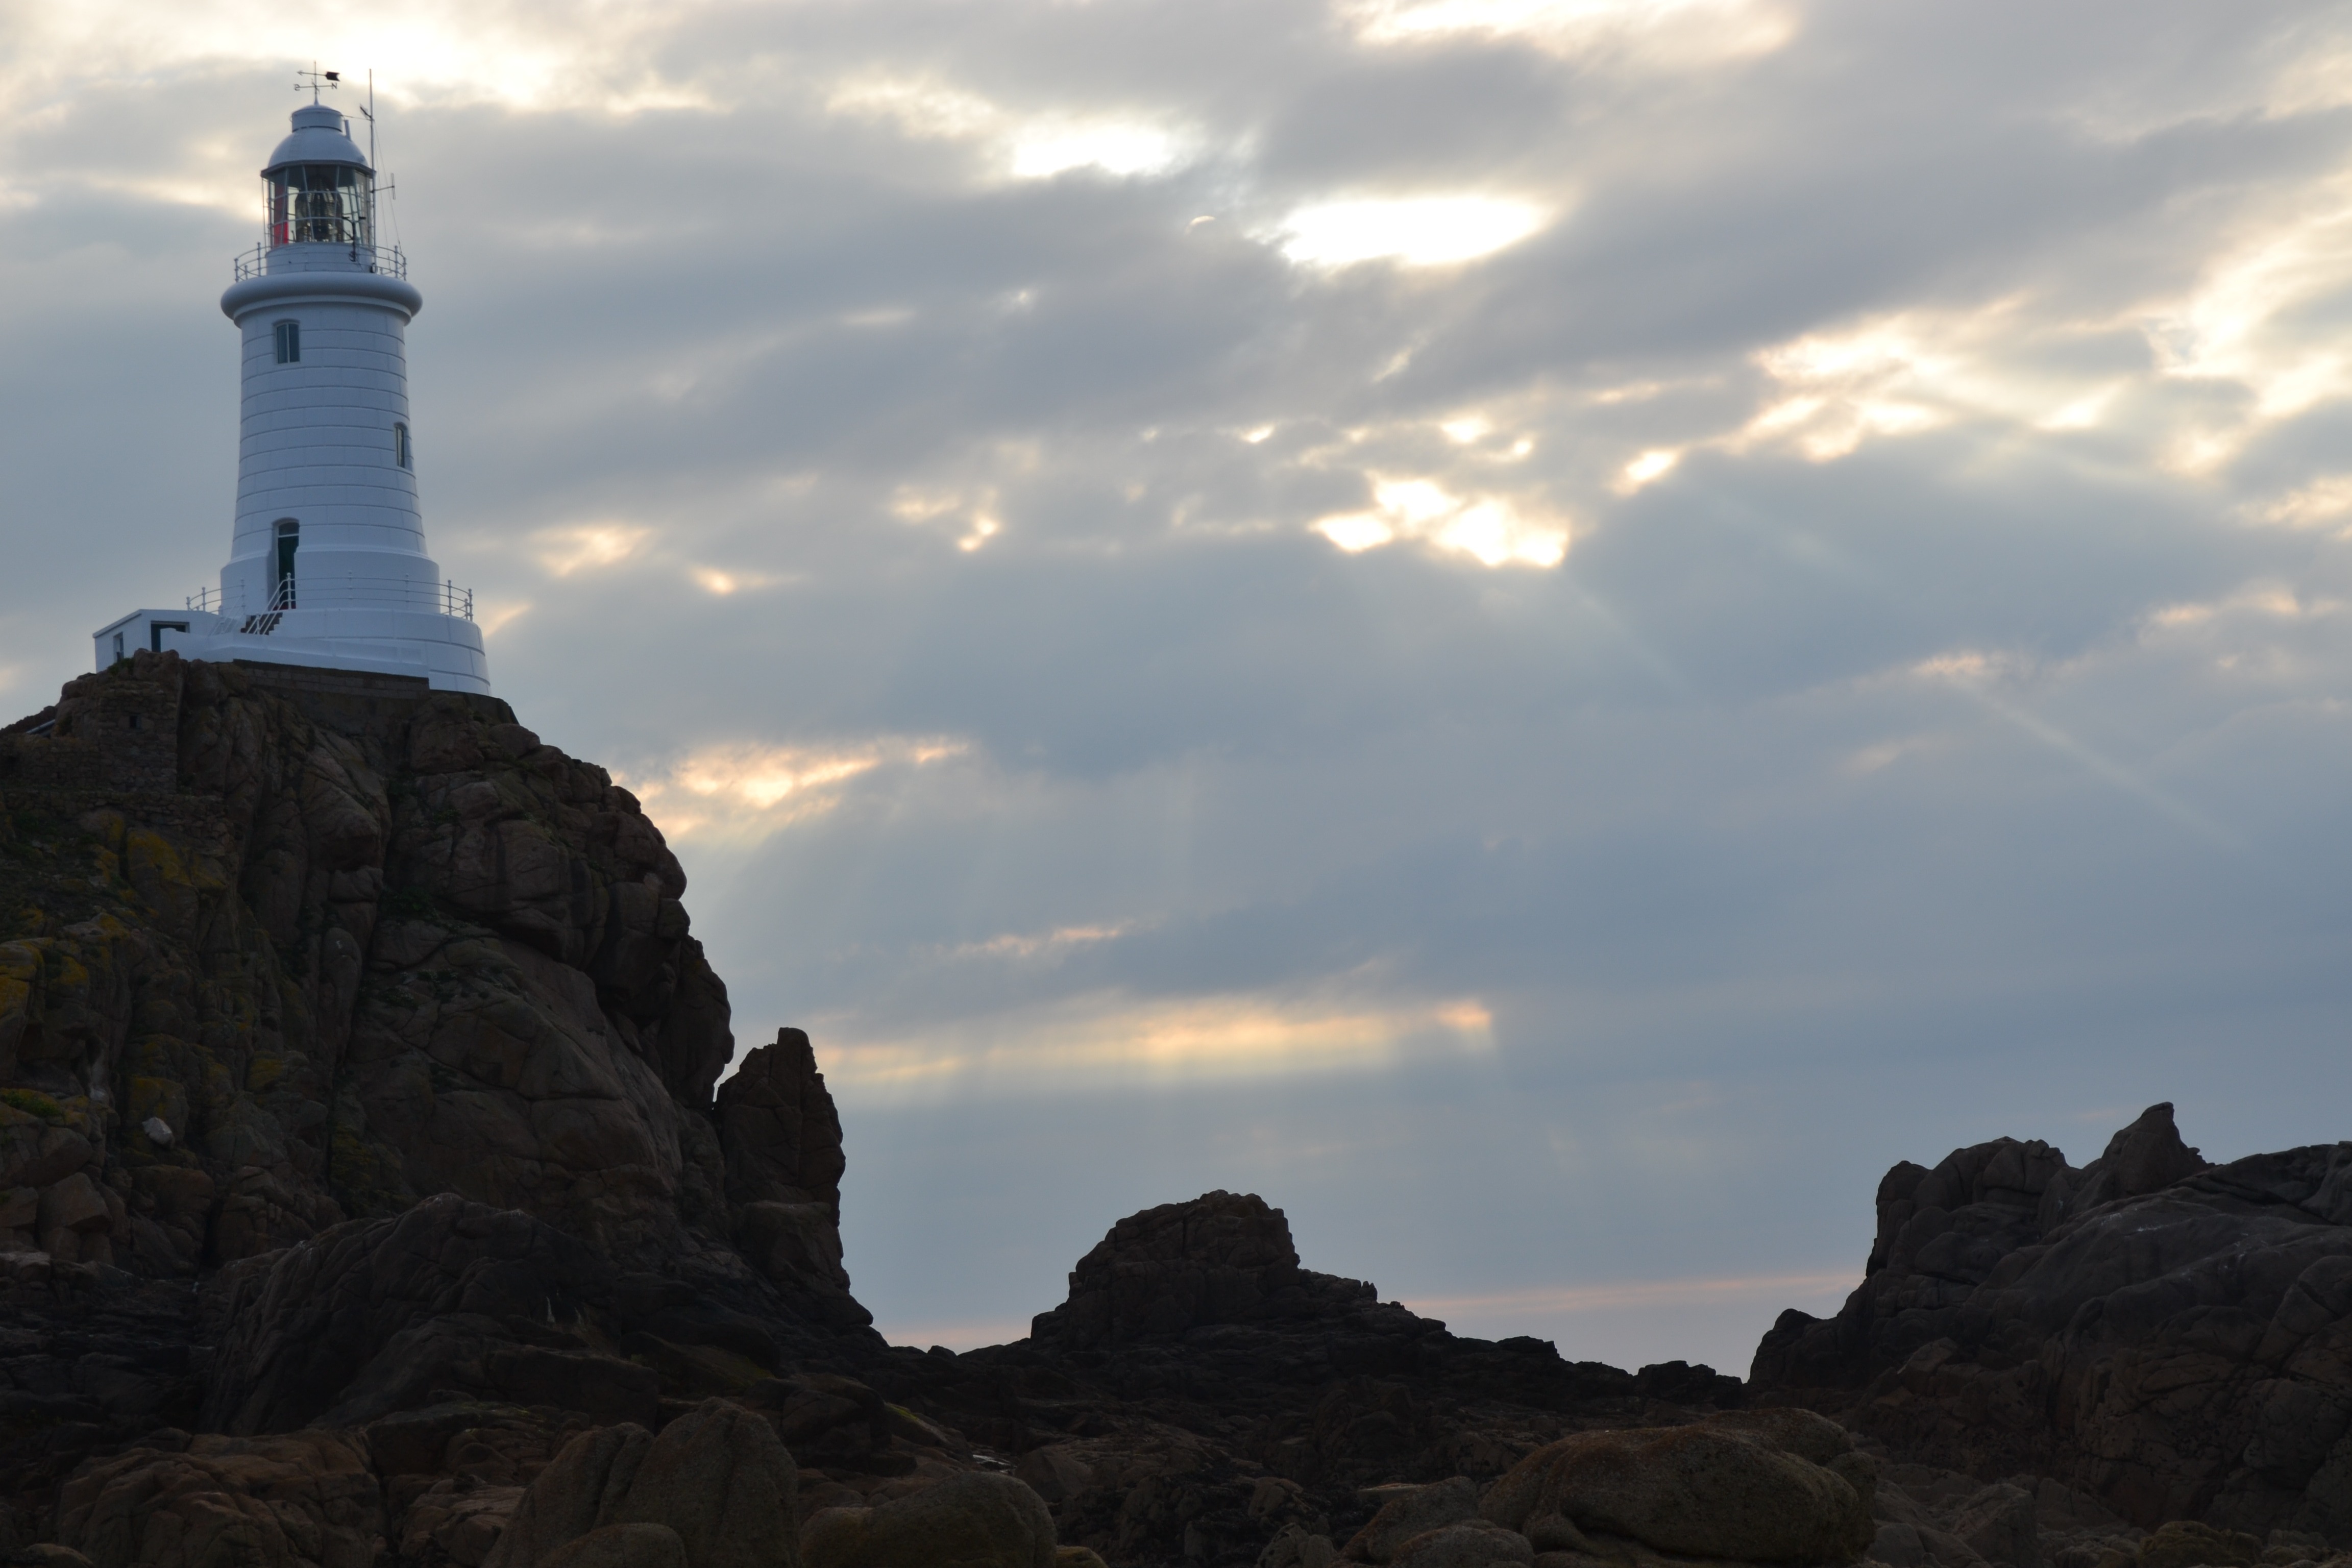
landscape, sea, coast, rock, horizon, mountain, cloud, lighthouse, sky, sunset, dawn, seaside, dusk, evening, tower, landmark, terrain, cape, jersey